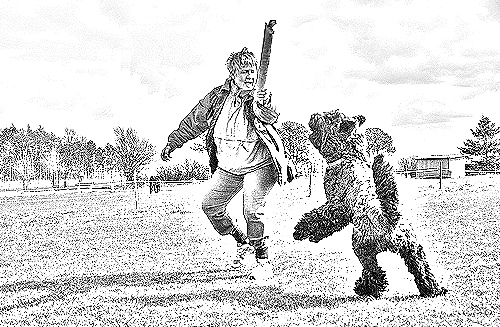
Portrait style: Sketch Portrait